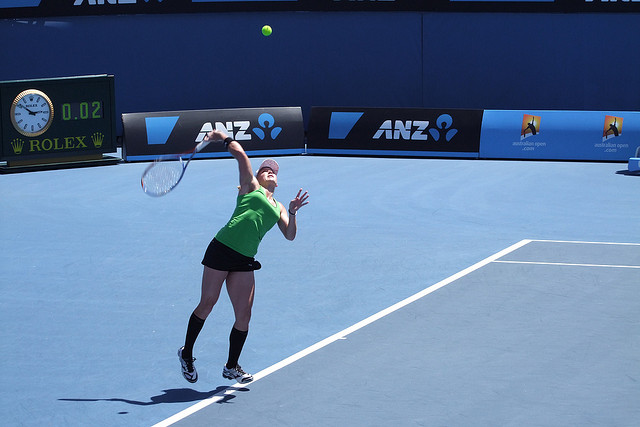
vận động viên tennis nữ đang cầm vợt tennis nhảy lên đánh bóng